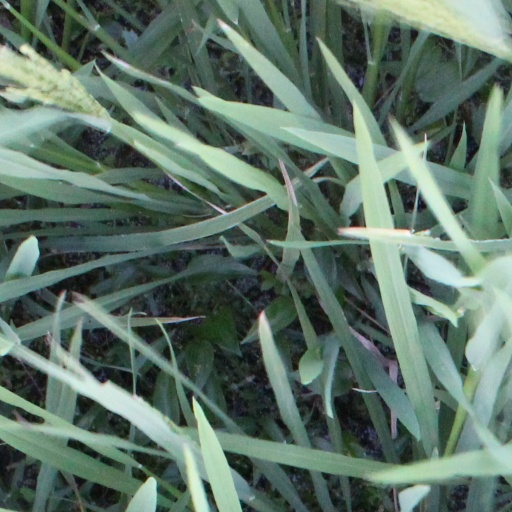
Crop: rice